Black Horse (Comanche)

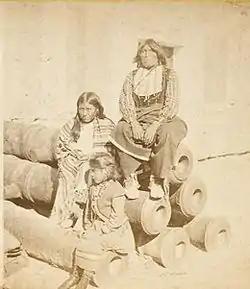
Black Horse, his wife, and daughter Akhah at Fort Marion Prison, St. Augustine, Florida, c. 1878

Black Horse or Tu-ukumah (died c. 1900), was a Comanche war chief. After Bull Bear died in 1874, Black Horse was promoted to second chief in the Quahadi band of Comanche.